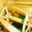
Label: lawn_mower